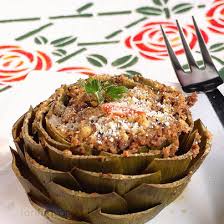
Yemek: enginar